Infinity (philosophy)

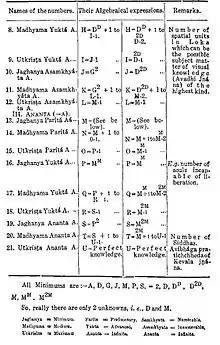
Jain theory of numbers (See IIIrd section for various infinities)

The Jains were the first to discard the idea that all infinities were the same or equal. They recognized different types of infinities: infinite in length (one dimension), infinite in area (two dimensions), infinite in volume (three dimensions), and infinite perpetually (infinite number of dimensions).